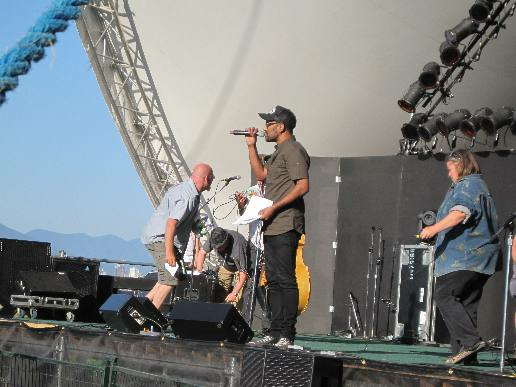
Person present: Yes